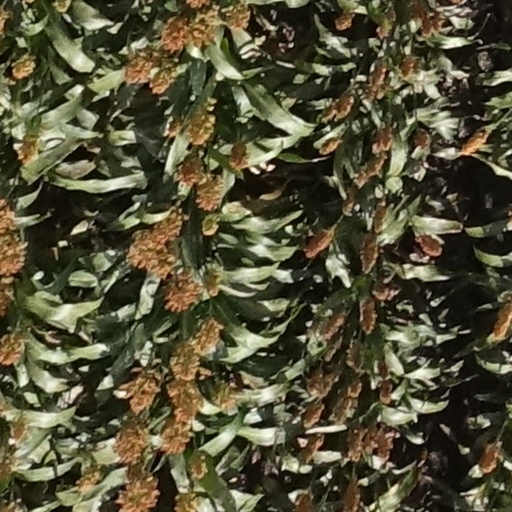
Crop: sorghum